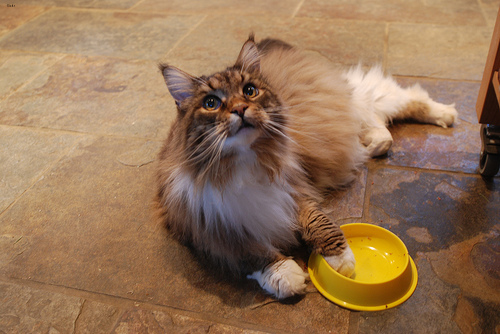
Animal: cat
Breed: Maine Coon